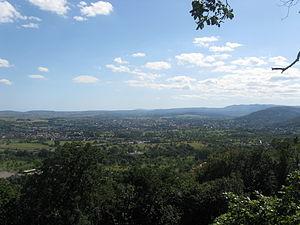
Le mont Saint-Michel est un sommet situé dans le parc naturel régional des Vosges du Nord, sur la commune de Saint-Jean-Saverne. Il culmine à 438 mètres.